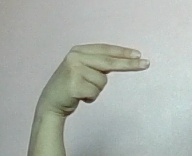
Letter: ain